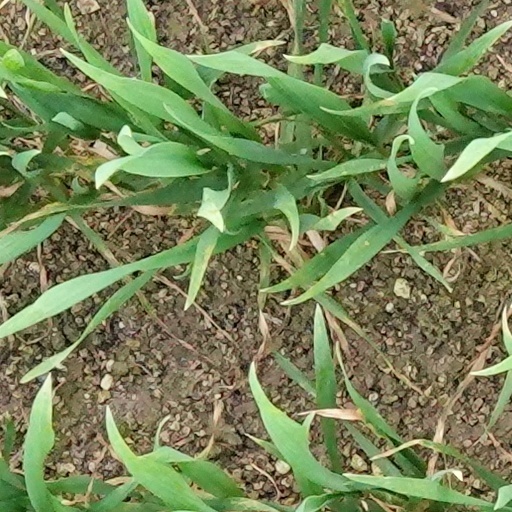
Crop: wheat